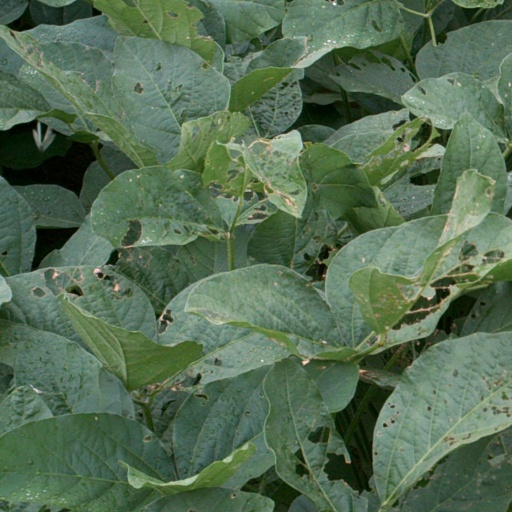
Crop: soybean